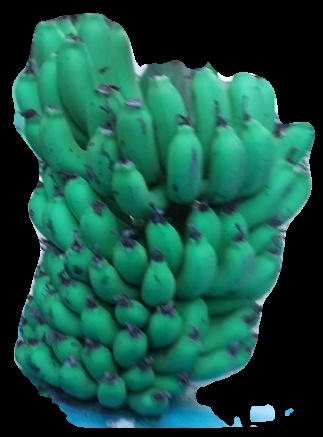
Variety: pachbale
Grade: grade2